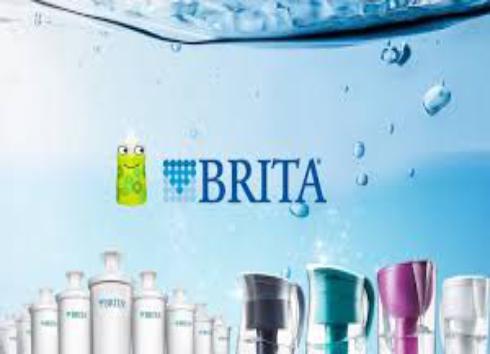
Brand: brita
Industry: Necessities